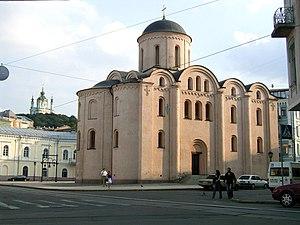
La liste des édifices de l'époque pré-mongole de la Rus’ représente un ensemble de bâtiments anciens de la Rus' de Kiev, de la principauté de Novgorod, de le principauté de Smolensk de principauté de Vladimir-Souzdal construits avant les invasions mongoles et conservés jusqu'à la fin du XIXᵉ siècle.